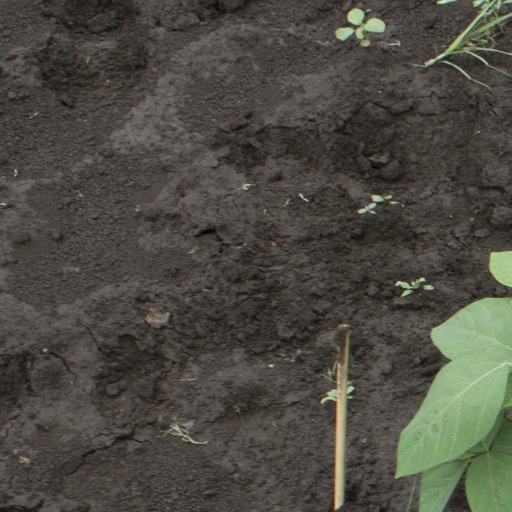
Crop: soybean